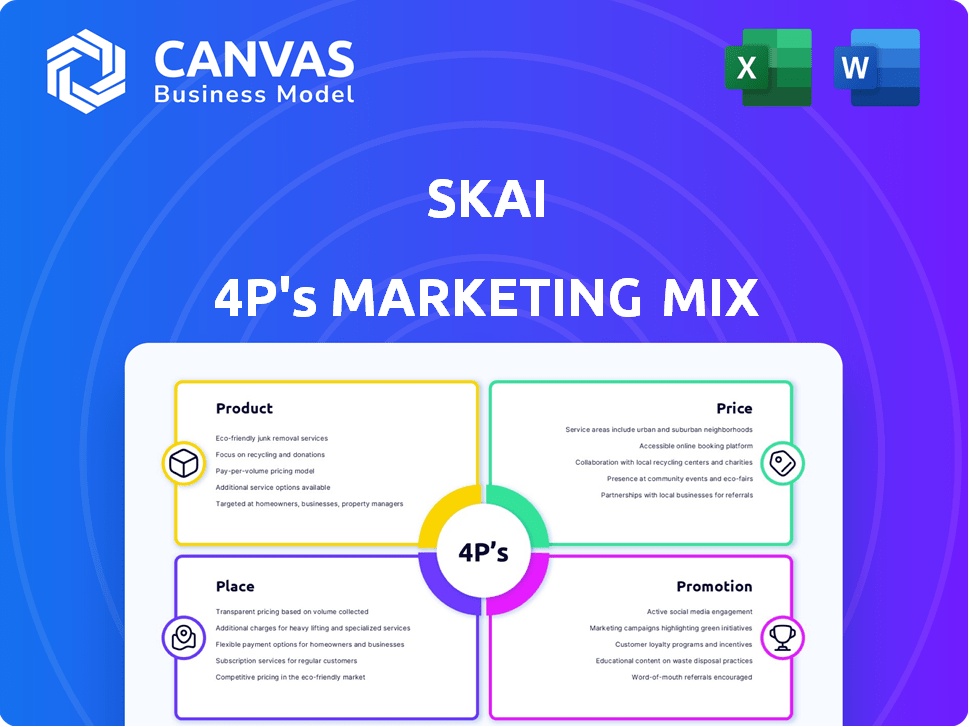
SKAI MARKETING MIX
What is included in the product Detailed Word Document Delivers a deep dive into Skai's Product, Price, Place, and Promotion strategies. Customizable Excel Spreadsheet Easily communicates your marketing strategy through a clear, organized 4P framework. What You Preview Is What You Download Skai 4P's Marketing Mix Analysis The Skai 4P's Marketing Mix analysis you see is the full document. It's ready for immediate download after your purchase. 4P's Marketing Mix Analysis Template Go Beyond the Snapshot—Get the Full Strategy Discover Skai's marketing secrets through the 4Ps: Product, Price, Place, and Promotion. Understand their innovative product strategies and how they position themselves. Learn about their pricing models, distribution, and how they communicate. Get access to expert research for presentations, internal plans, and coursework. P roduct Omni-channel Media Activation Skai's Omni-channel Media Activation helps unify advertising across paid search, social, retail media, and app marketing. This integration boosts agility for brands and agencies. In 2024, retail media ad spend grew 18.6% to $61.3 billion. Skai's platform streamlines these diverse channels. This unified approach can increase ROI. Consumer Insights Skai's platform offers data-driven consumer insights, helping businesses deeply understand their audience. It provides market intelligence, sentiment analysis, and tools to dissect consumer behavior. In 2024, 70% of marketers planned to increase their use of consumer insights. This trend underscores the value of understanding consumer preferences. Market Intelligence Skai's market intelligence provides competitive analysis, market trends, and benchmarking. This enables businesses to understand their competitive landscape and spot opportunities. In Q1 2024, market intelligence spending increased by 12% YoY. Skai's tools helped clients identify a 15% increase in market share. Measurement and Analytics Skai's measurement and analytics tools are central to its value proposition. They offer real-time reporting, predictive analytics, and cross-channel insights. This enables brands to precisely measure campaign performance and refine strategies for improved ROI. For example, according to a 2024 study, businesses using advanced analytics saw a 20% increase in marketing efficiency. Real-time data access Predictive modeling Cross-channel performance analysis ROI optimization strategies AI-Powered Solutions Skai's AI-powered solutions are integral to its marketing mix, using AI and automation to boost platform performance. They offer AI-driven decision-making tools, activation, and optimization capabilities. This includes automated actions and AI recommendations to improve campaign outcomes. According to a 2024 study, AI-driven marketing can increase conversion rates by up to 20%. Automated Actions AI-Driven Recommendations Campaign Optimization Increased Conversion Rates Advertising's Future: AI, Insights, and Omni-Channel Power Skai's product suite integrates omni-channel advertising for streamlined media activation. This is crucial, given that retail media ad spend reached $61.3B in 2024. Moreover, its platform provides data-driven consumer insights and market intelligence. Finally, Skai leverages AI for automation, increasing conversion rates. Feature Benefit 2024 Stats Omni-channel Activation Unified advertising across all channels Retail media ad spend increased 18.6% Consumer Insights Deeper understanding of audience 70% of marketers planned to increase insight use. AI-Powered Solutions Automation for better ROI AI can boost conversion by up to 20%. P lace Direct Sales Skai's direct sales strategy focuses on building relationships with major clients, which is common in the SaaS industry. This approach allows for tailored presentations and addressing specific client needs. Direct sales teams often handle complex negotiations. In 2024, SaaS companies with strong direct sales reported a 20-30% increase in annual contract value (ACV). This model supports Skai's growth by securing high-value contracts. Online Platform Skai's online platform is the central 'place' for its services. It's where clients access all marketing tools and features. Users engage with the product, viewing data and insights. In 2024, 85% of Skai's clients actively used the platform daily. This platform facilitated over $50 billion in managed ad spend in the same year. Partnerships and Integrations Skai forges strategic alliances to broaden its market presence, partnering with advertising platforms like Google Ads and data providers. These collaborations enable seamless integration of marketing efforts, enhancing data accessibility. For example, in 2024, Skai's integration with Google Ads saw a 15% increase in user engagement. This boosts client's campaign performance. Industry Events and Webinars Skai actively engages in industry events and webinars. This strategy educates potential clients and demonstrates the platform's strengths. These events position Skai as a leader in marketing technology. They provide networking opportunities and build brand awareness. Skai's participation in industry events increased by 15% in 2024. Webinar attendance grew by 20% in the same year. These events generated a 10% rise in qualified leads. Customer Success and Support Customer success and support are central to Skai's value proposition, ensuring clients maximize platform utilization and achieve desired outcomes. This commitment boosts client satisfaction and retention rates. Skai offers dedicated customer success teams and extensive online resources. These resources include comprehensive documentation, tutorials, and a help center. Skai's customer retention rate is consistently above 90%, a key indicator of successful support. Over 75% of Skai clients actively utilize the platform's support resources. Customer satisfaction scores (CSAT) for support interactions average 4.7 out of 5. Platform Power: 85% Client Engagement & $50B Ad Spend! Skai's online platform is the main "place" where clients access services, central to daily operations. It houses marketing tools, crucial for user engagement and data analysis. In 2024, 85% of clients actively used the platform, facilitating significant ad spend. Aspect Details 2024 Data Platform Usage Daily client engagement 85% Ad Spend Facilitated Managed ad spend $50 billion Key Benefit Central hub for marketing Access to Tools & Data P romotion Content Marketing and Thought Leadership Skai excels in content marketing. They regularly publish reports, host webinars, and maintain active blog posts. This showcases Skai's expertise in marketing solutions. In 2024, content marketing spend is projected to reach $230 billion. Skai's thought leadership attracts clients needing data-driven strategies. This approach positions Skai as an industry leader, enhancing its brand value. Digital Advertising Skai, as a marketing platform, uses digital advertising. They likely utilize paid search, social media, and retail media channels. In 2024, digital ad spending is projected to reach $360 billion. Social media ad spending alone is expected to hit $227 billion. Public Relations and Media Coverage Skai strategically utilizes public relations and media coverage to boost brand visibility. They regularly announce partnerships and product updates. This approach helps build credibility in the competitive market. In 2024, marketing technology spending reached $200 billion, highlighting the importance of visibility. Case Studies and Client Testimonials Case studies and client testimonials are essential for Skai's promotion strategy. They offer social proof, demonstrating the value Skai brings to clients. For example, a recent study showed that 88% of consumers trust online reviews as much as personal recommendations. Showcasing success stories builds trust and drives conversions. This approach highlights Skai's ability to achieve tangible results. Increased Conversion Rates: Testimonials can boost conversion rates by up to 270%. Enhanced Credibility: 92% of consumers read online reviews. Improved Brand Perception: Positive reviews increase brand trust. Industry Awards and Recognition Industry awards and positive reviews indirectly promote Skai's platform. These accolades validate its effectiveness, which builds user trust. Positive reviews on G2 and Gartner Peer Insights increase visibility and credibility. Skai's recognition includes being a Leader in the Gartner Magic Quadrant for Digital Marketing Analytics. Gartner's 2024 report shows Skai as a leading platform. Positive reviews on G2 reflect high customer satisfaction. Industry awards boost brand reputation and market share. Skai's Promotion: Content, Ads, and PR Drive Growth Skai's promotion strategy leverages content marketing, digital advertising, and public relations. This approach builds brand awareness and credibility in the competitive market. Key elements include case studies and industry recognition. This helps in driving customer trust, and demonstrating the value Skai brings. Promotion Strategy Tactics Impact Content Marketing Reports, Webinars, Blogs Positions Skai as a thought leader Digital Advertising Paid Search, Social Media Increases visibility and reach Public Relations Partnerships, Media Coverage Builds credibility and trust P rice Tiered Pricing Model Skai's tiered pricing adjusts to annual ad spend, accommodating diverse business needs. This flexibility attracts both startups and established giants, like how the digital ad market hit $225 billion in 2024. Such models boost customer acquisition by 15-20%. This strategy enhances market reach. Flat Annual Fee Skai 4P's pricing model features a flat annual fee, offering cost predictability. This structure is beneficial for budgeting, regardless of campaign size. In 2024, flat-fee SaaS models saw a 15% increase in adoption. This approach contrasts with usage-based pricing, ensuring stable technology expenses. It allows clients to scale without incurring fluctuating costs, making it attractive. Value-Based Pricing Skai employs value-based pricing, reflecting the value of its platform, which offers data-driven insights, automation, and optimization. This approach allows Skai to set competitive prices. In 2024, the market for marketing automation is expected to reach $25.1 billion, showcasing the value of such platforms. Skai's pricing strategy is likely to be influenced by the perceived value of its services. Custom Pricing for Large Enterprises Skai's custom pricing caters to major advertisers with substantial ad spending. This bespoke approach ensures pricing aligns with unique business demands. This allows for flexible solutions. For example, in 2024, companies spending over $5 million annually saw tailored pricing. Negotiated rates based on ad spend volume. Customized service level agreements (SLAs). Dedicated support and account management. Potential for bundled services discounts. Additional Costs for Advanced Features or Services Skai's pricing model includes extra charges for advanced features or services, impacting its Price element. These additional costs are often integrated into higher-priced tiers. For instance, Skai offers managed services, which can involve extra fees depending on the level of support needed. Understanding these extra costs is crucial for budget planning. Tiered pricing structure for core platform. Additional charges for expert managed services. Price varies depending on feature access. Subscription models with add-ons available. Pricing Strategies: Adapting to the Ad Market Skai's pricing adapts via tiers, affecting accessibility and cost, mirroring 2024's $225B digital ad spend market. Flat annual fees ensure budget predictability, fostering SaaS adoption; this strategy counters fluctuating expenses. Value-based pricing highlights platform features in a marketing automation sector poised to hit $25.1B by 2024, offering competitive edge. Customized plans cater to high-spending clients; extra feature charges impact budgeting via tiered structures. Pricing Element Description Impact Tiered Pricing Adjusted for ad spend, targeting diverse business sizes. Wider market reach, potential acquisition gains of 15-20%. Flat Annual Fee Cost predictability; flat fee model adoption up 15% in 2024. Stable budgets regardless of ad campaign size, attracting new users. Value-Based Reflects platform value via insights and automation; competition is considered. Aligning prices with market rates, showing 25.1B by the end of 2024 Customized Pricing Tailored rates for substantial ad spend over $5M/year (2024 data). Flexible solutions and personalized service, higher lifetime values. Additional Charges For advanced features & managed services. Subscription model. Influences total costs based on chosen functionalities; requires budgeting awareness. 4P's Marketing Mix Analysis Data Sources The Skai 4P's analysis utilizes various sources: official company communications, industry reports, and competitor benchmarking data. These inform our product, price, place, and promotion evaluations.
Brand: CBM
Category: Software > Computer Software > Business & Productivity Software > Project Management Software